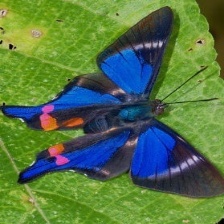
Species: METALMARK